Tommy Blom

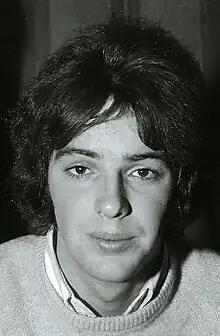
Blom in 1967

Tommy Albert Blom (3 March 1947 – 25 May 2014) was a Swedish singer-songwriter, musician, radio presenter, and voice actor. He was the lead vocalist of the rock band Tages in the 1960s, and later a member of Idolerna ("The Idols") in the 1990s. He was later the voice of Mr. Krabs in the Swedish dub of the American television show SpongeBob SquarePants.